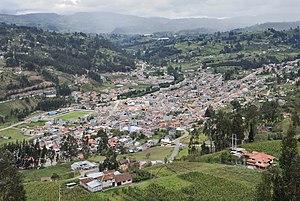
Équateur, province de Cañar